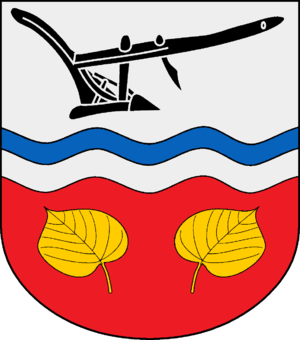
Harmsdorf (Lauenburg)
Coat of arms of Harmsdorf (Lauenburg)
Harmsdorf er en kommune i det nordlige Tyskland, beliggende i Amt Lauenburgische Seen under Kreis Herzogtum Lauenburg. Kreis Herzogtum Lauenburg ligger i delstaten Slesvig-Holsten.